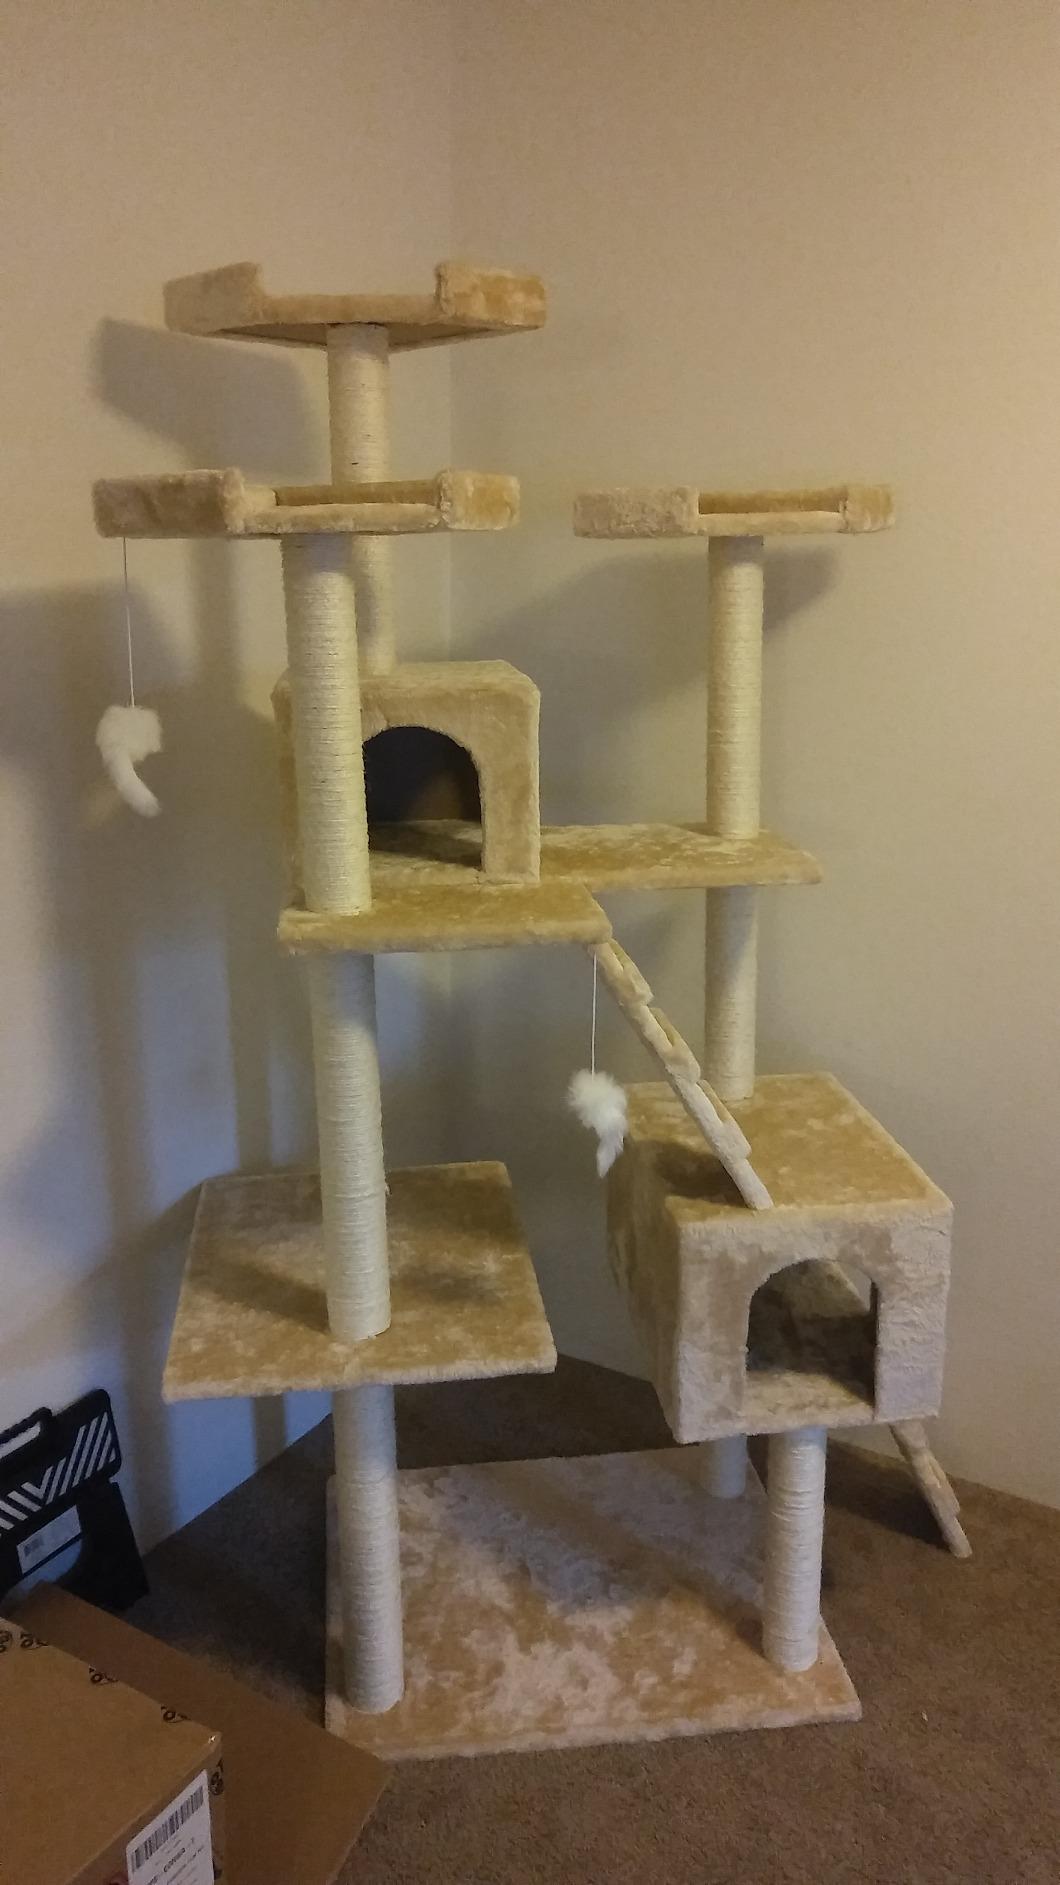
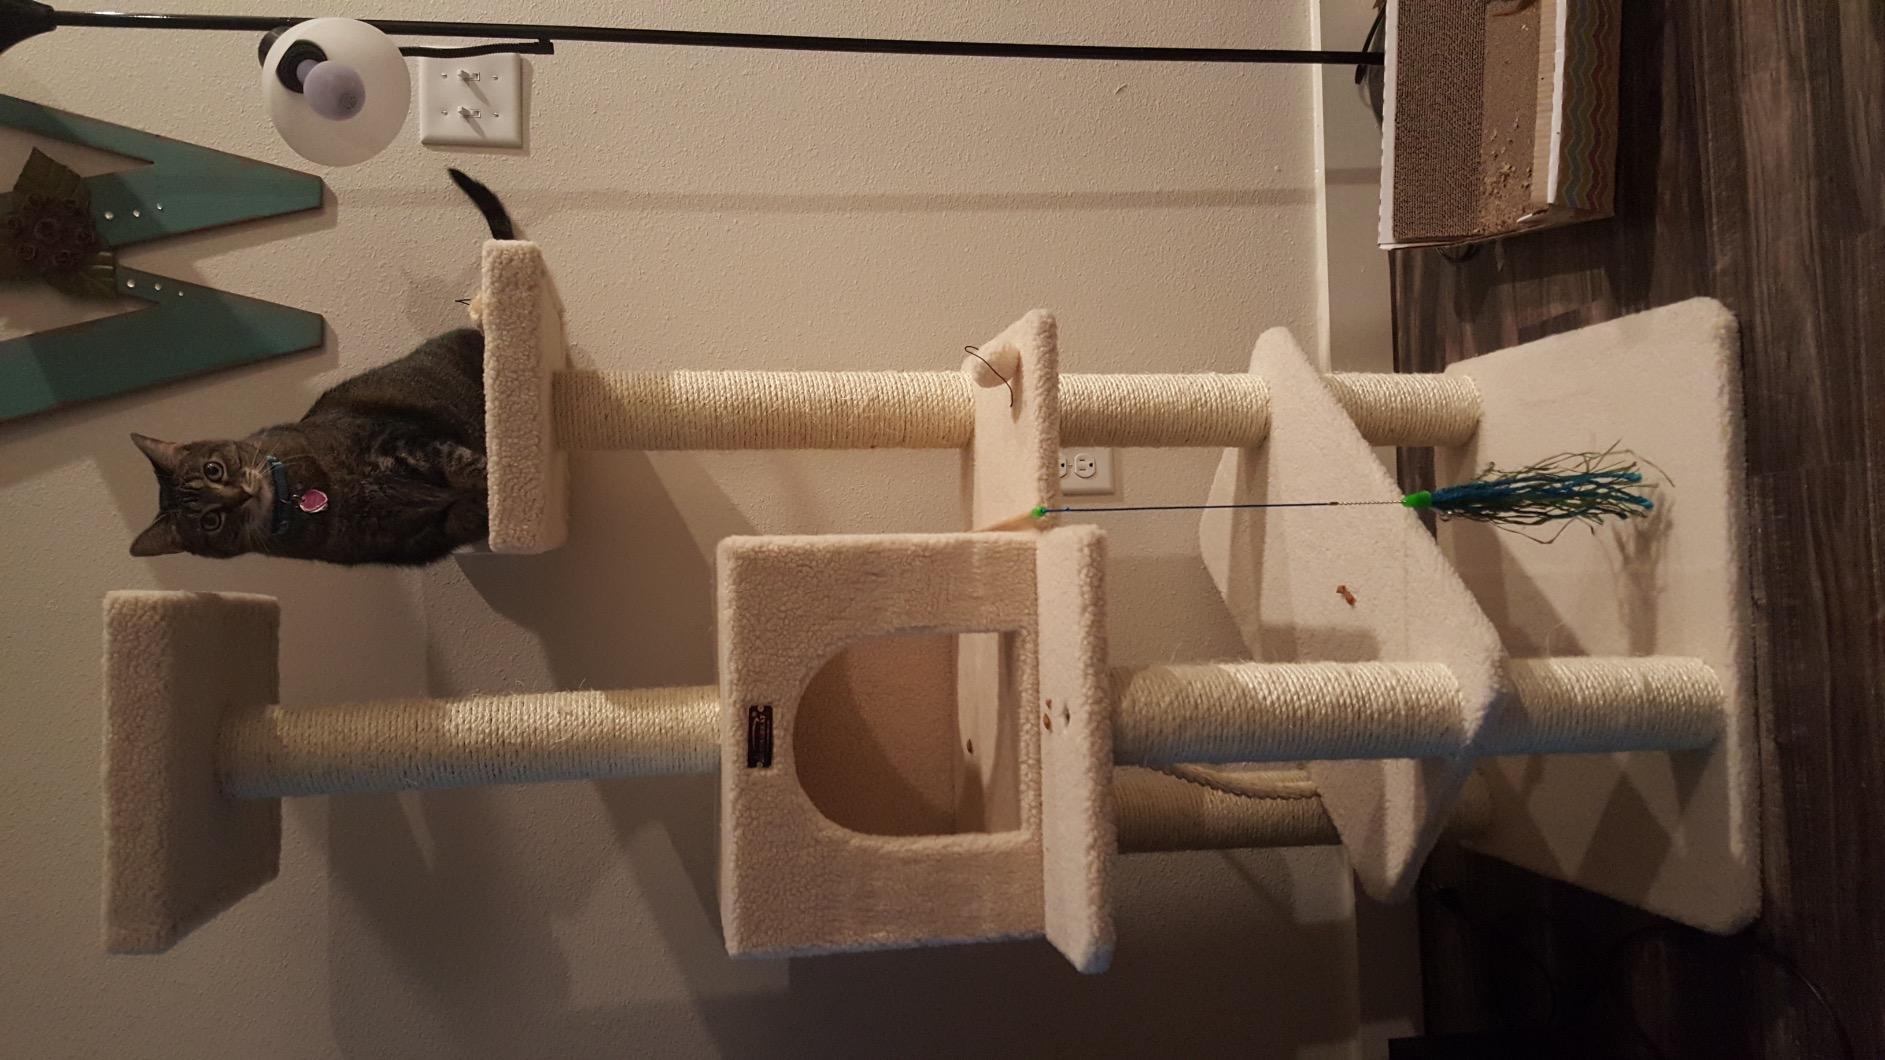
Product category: items_cat tree
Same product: no